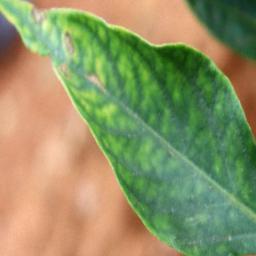
Label: nutritional